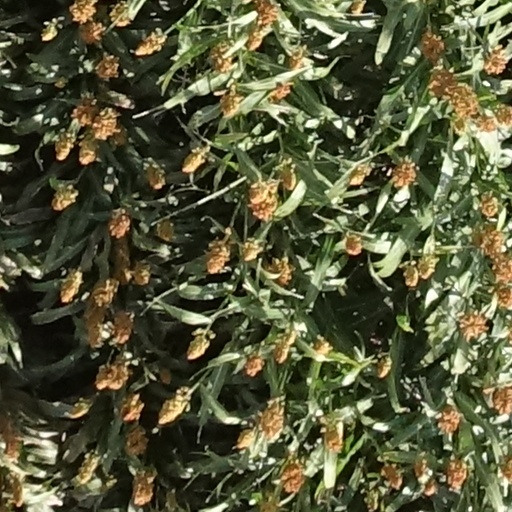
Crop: sorghum